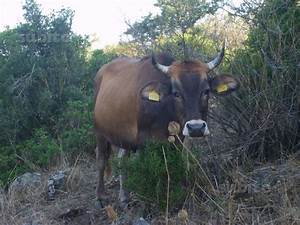
Label: cow